Alger Hiss

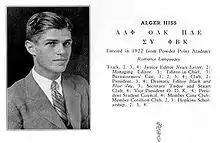
Hiss in the Johns Hopkins University yearbook, 1926

Hiss learned to compartmentalize and to seek out paternal surrogates. At school, he was popular and high performing. He attended high school at Baltimore City College and college at Johns Hopkins University, where he was voted "most popular student" by his classmates, and graduated Phi Beta Kappa. In 1929, he received his law degree from Harvard Law School, where he was a protégé of Felix Frankfurter, the future US Supreme Court justice. During his time at Harvard, the famous murder trial of anarchists Nicola Sacco and Bartolomeo Vanzetti took place, ending in their conviction and execution. Like Frankfurter, who wrote a book about the case, and like many prominent liberals of the day, Hiss maintained that Sacco and Vanzetti were convicted unjustly.